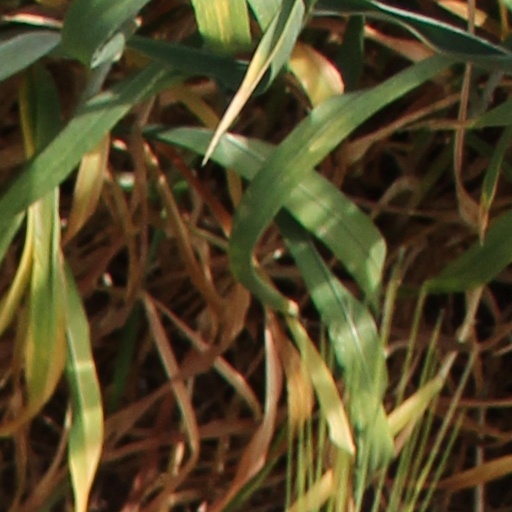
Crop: wheat